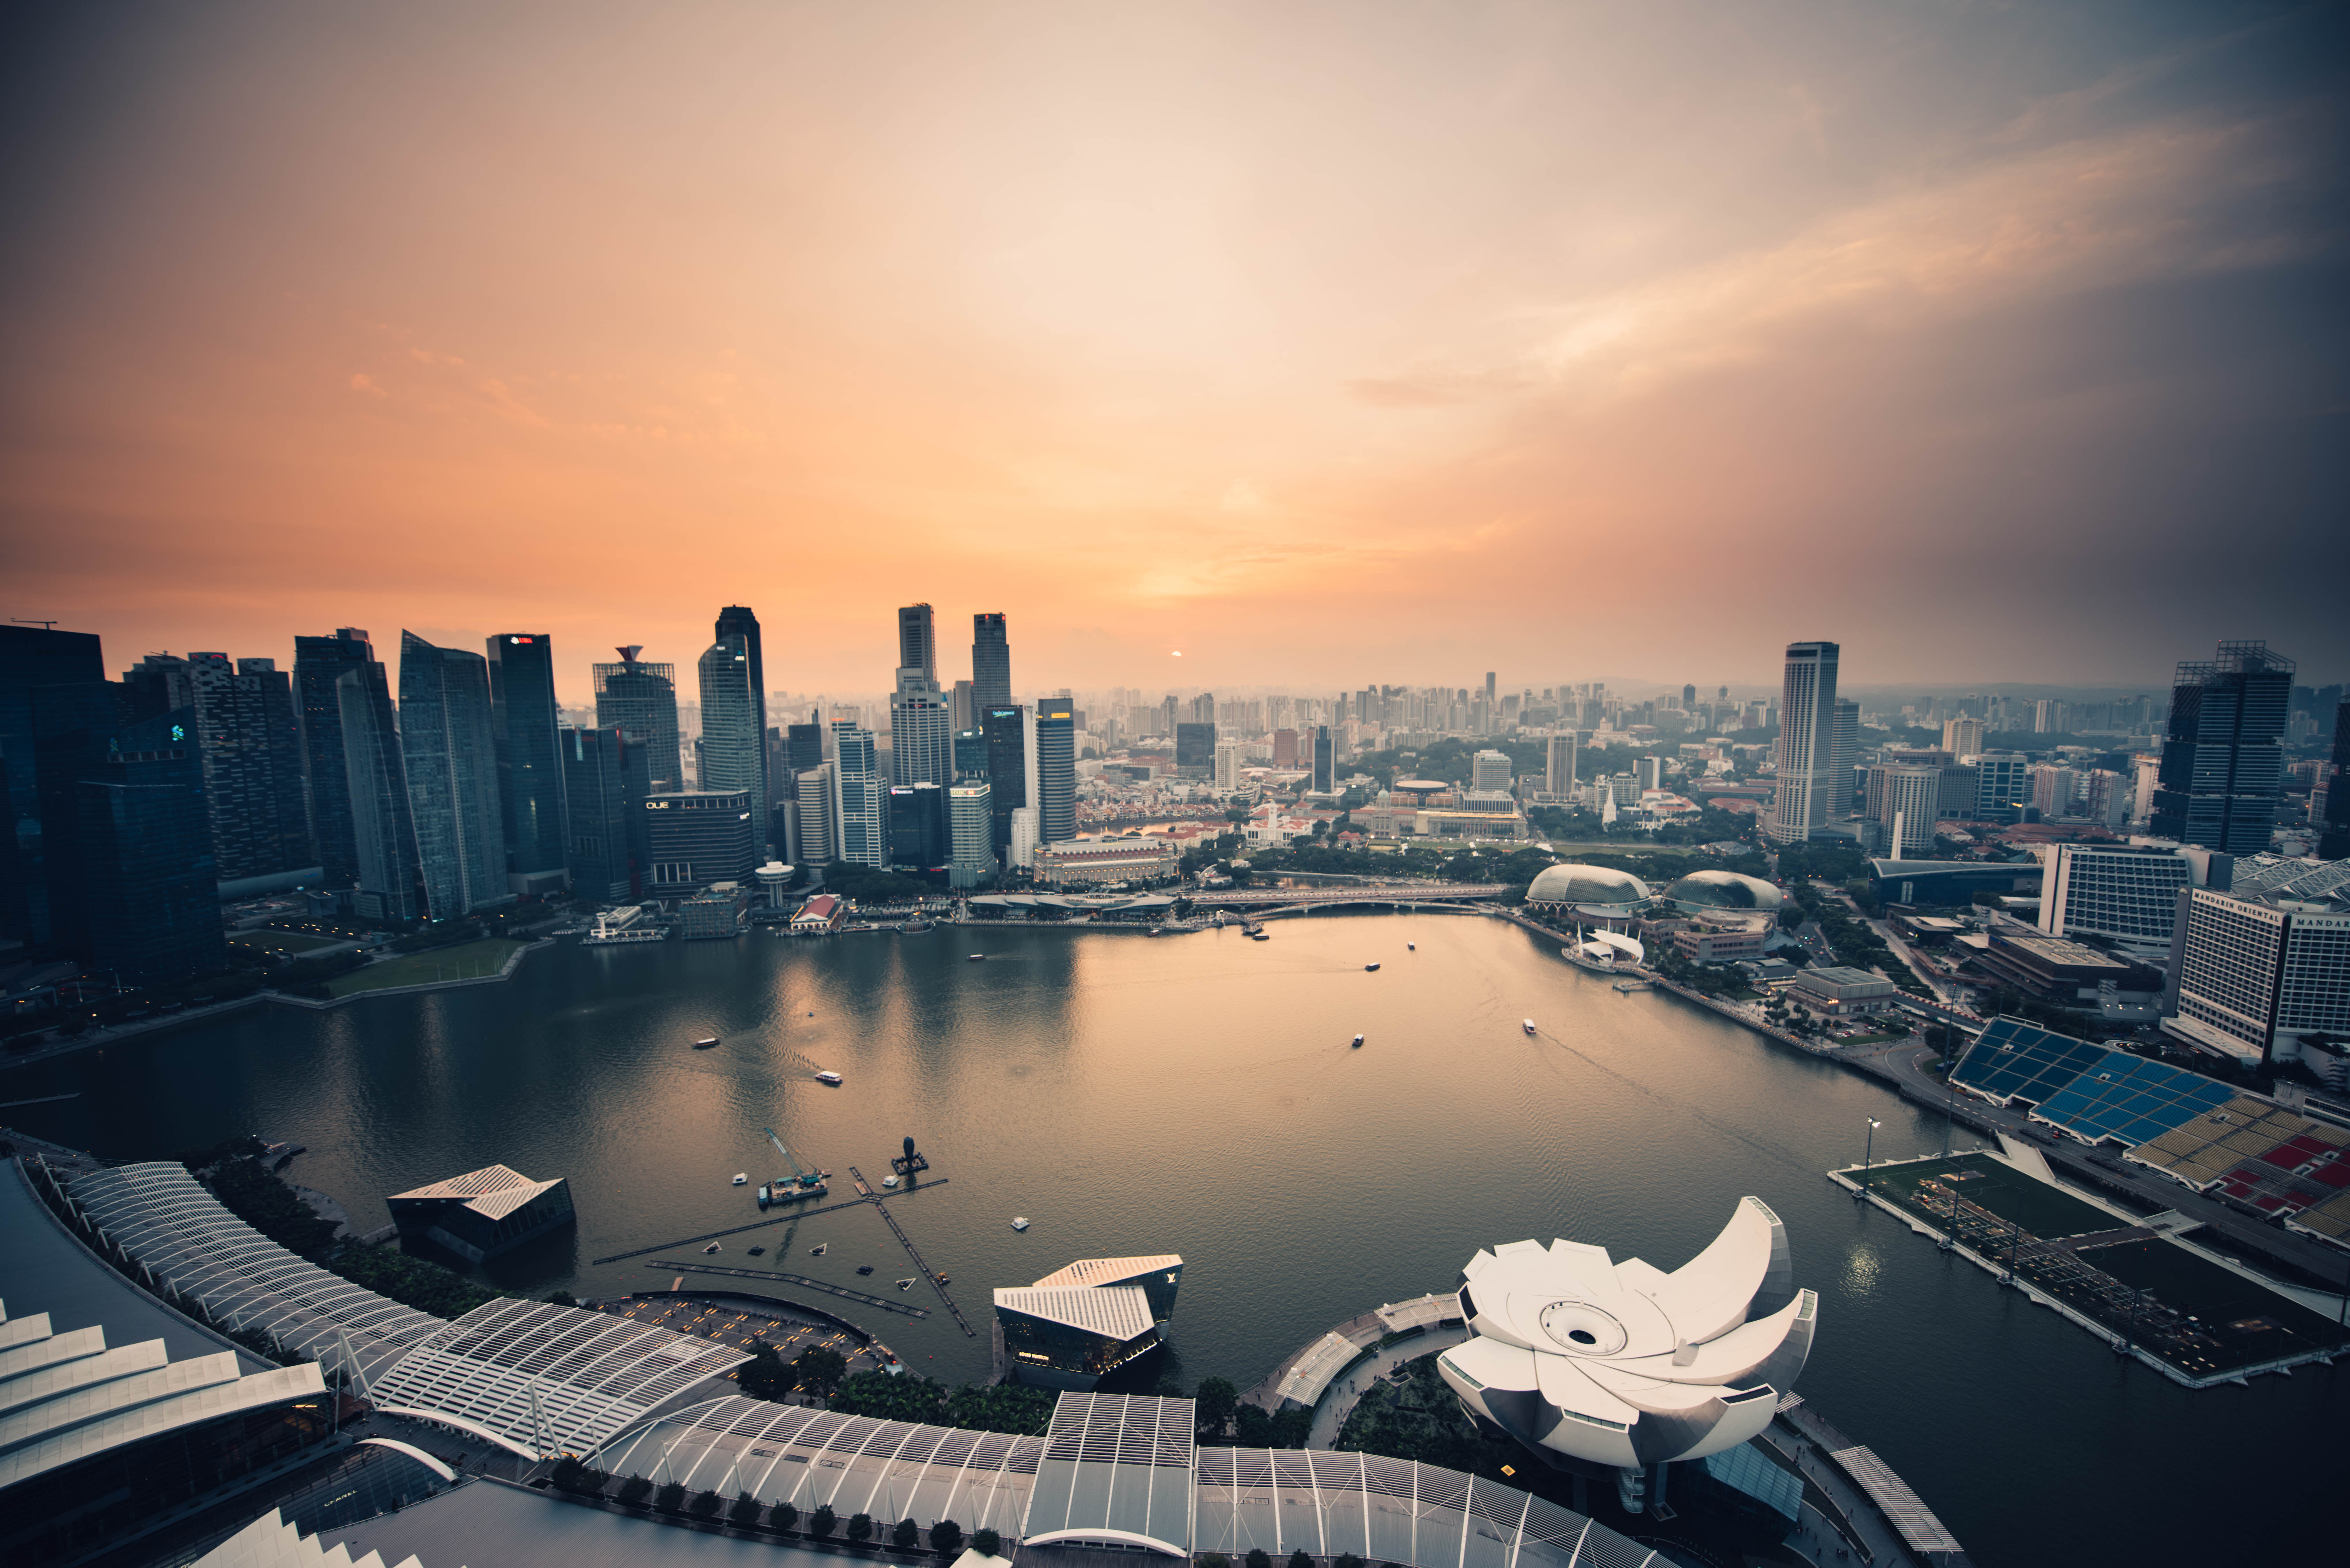
horizon, sunset, skyline, night, photography, morning, dawn, city, skyscraper, cityscape, downtown, dusk, evening, reflection, landmark, metropolis, urban area, human settlement, atmosphere of earth, metropolitan area